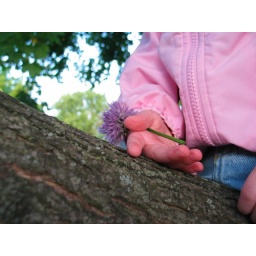
Cora sits in a tree holding a flower she's picked.